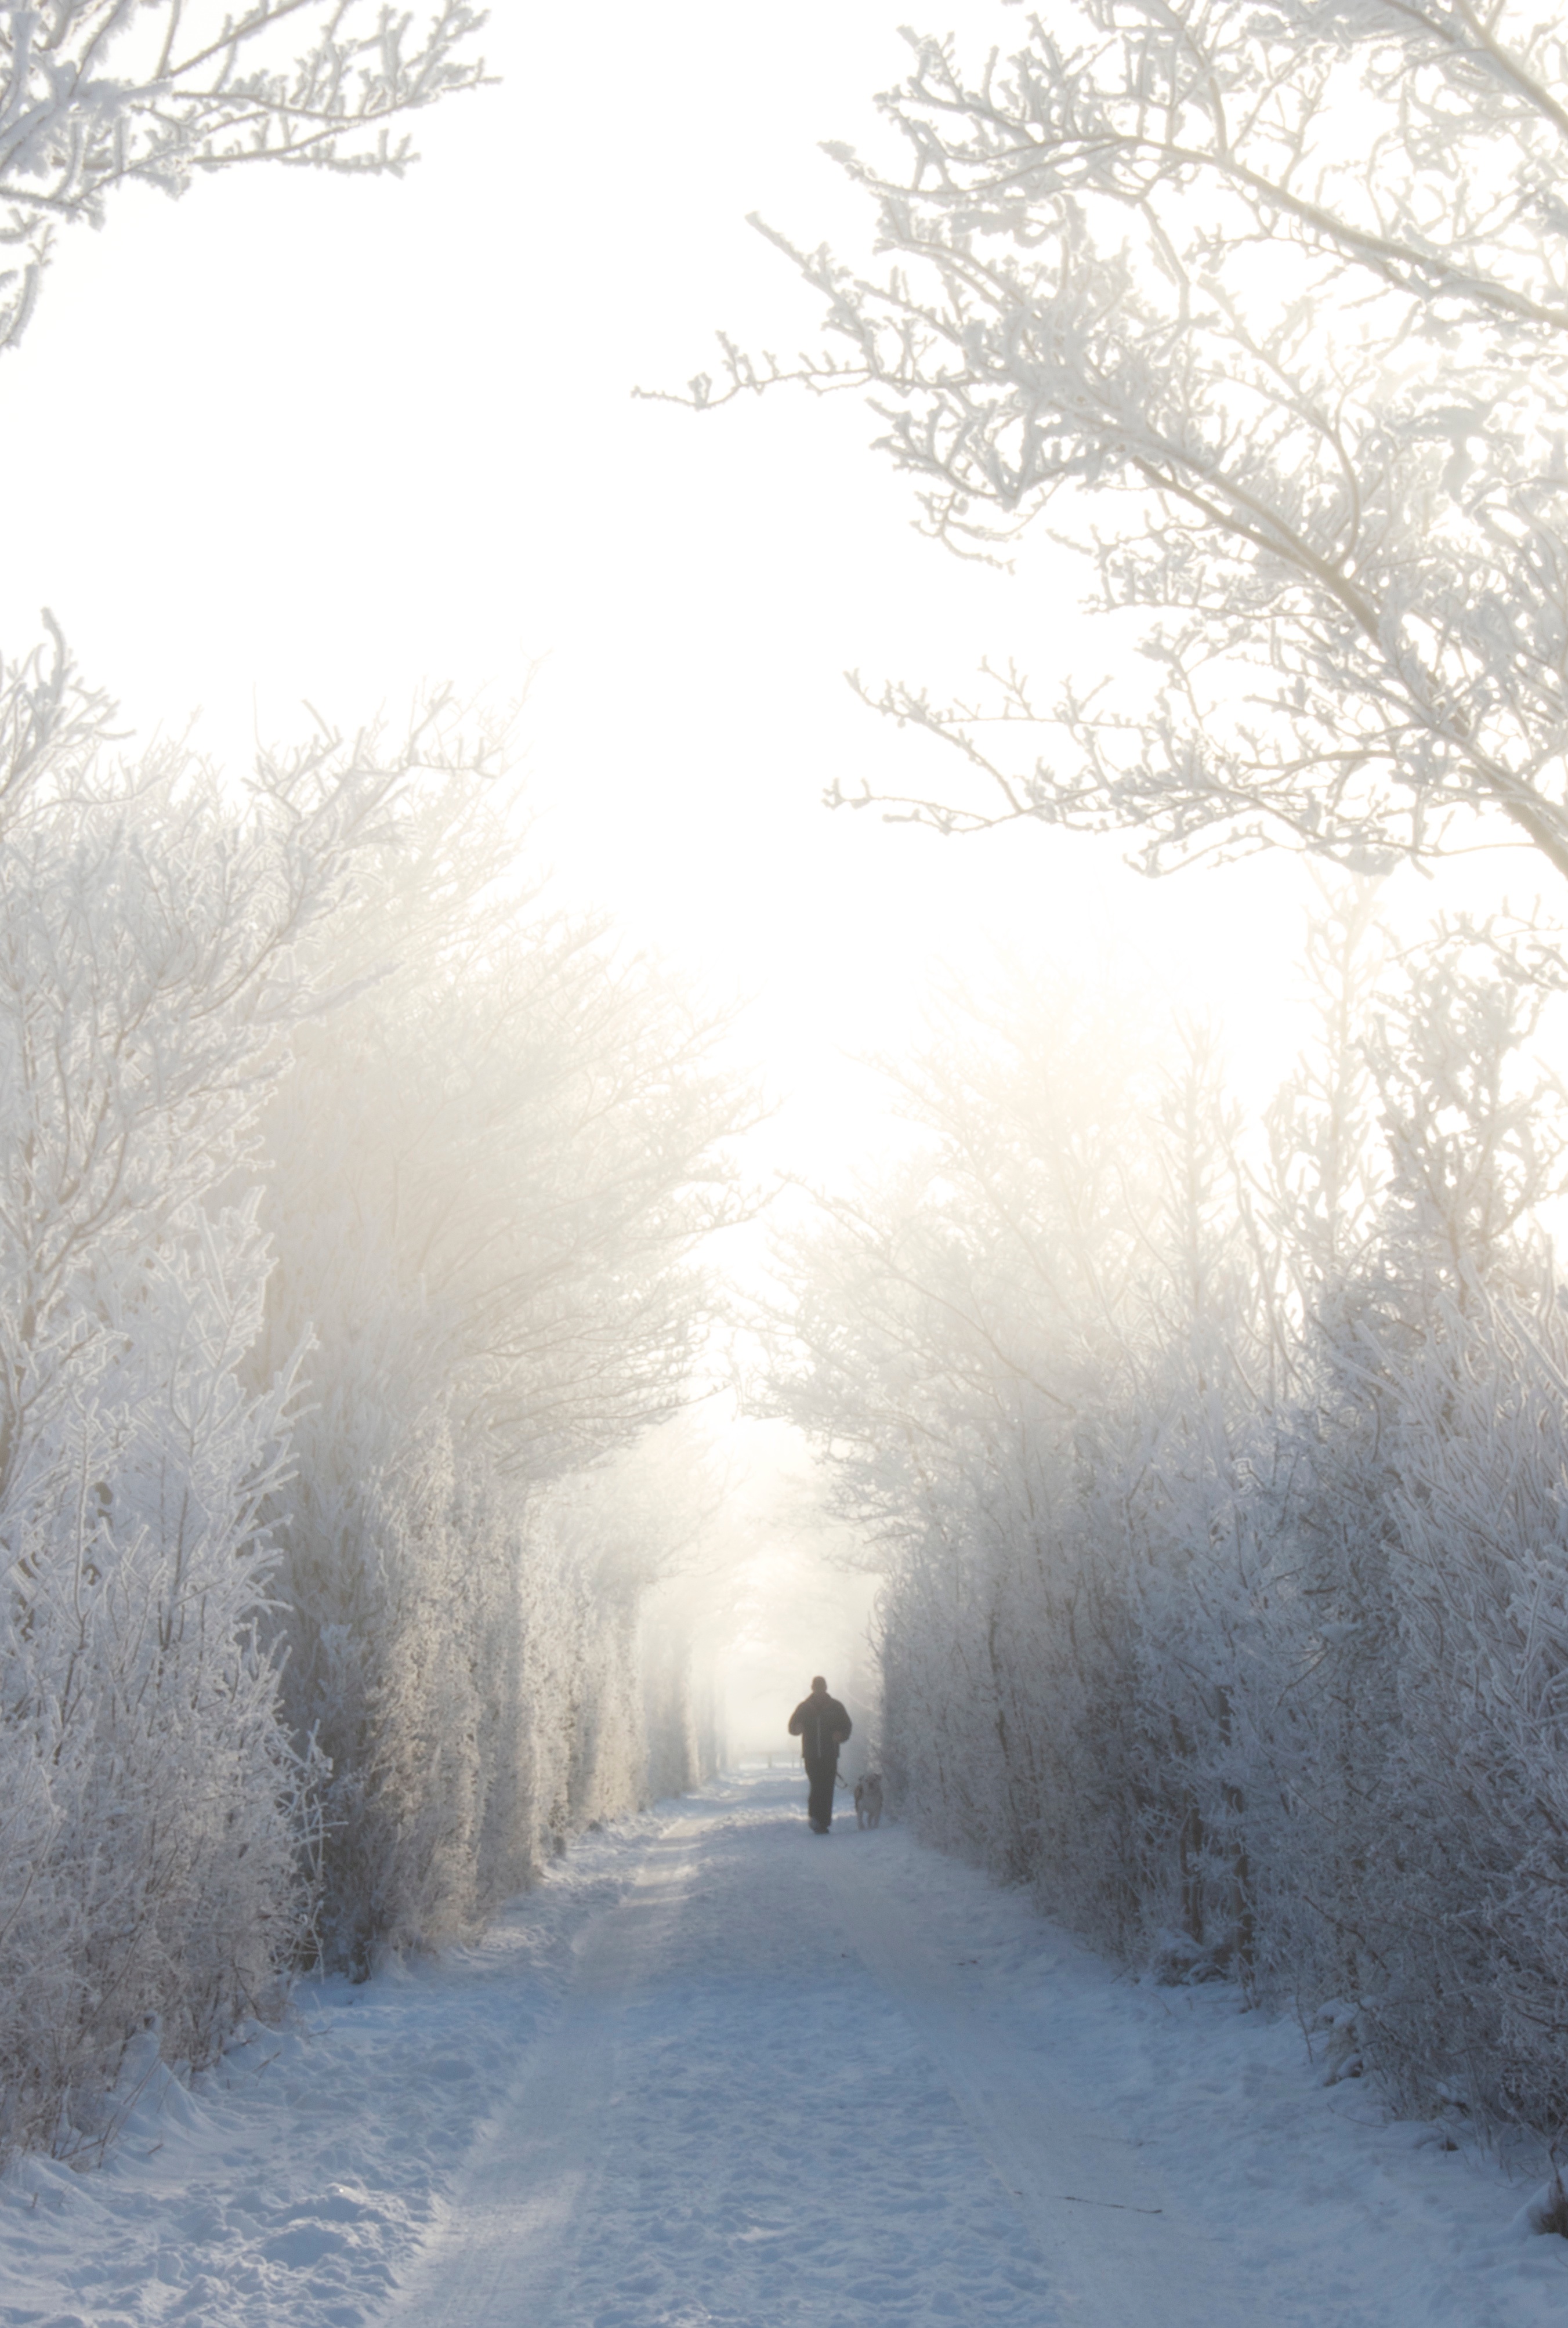
tree, branch, snow, winter, fog, mist, sunlight, morning, frost, weather, season, blizzard, freezing, atmospheric phenomenon, winter storm, rain and snow mixed